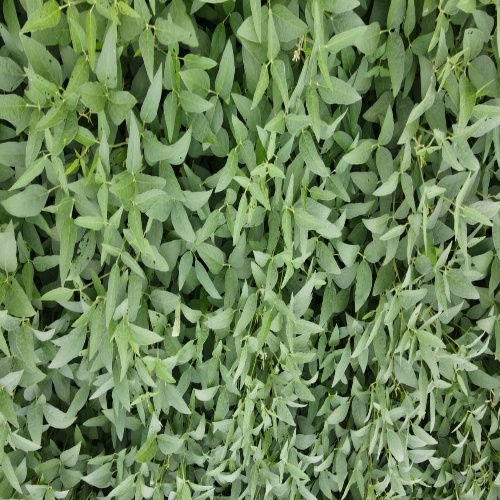
Label: Diabrotica_speciosa